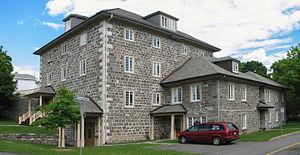
Ancien moulin à farine Sir William-Randal-Patton (1850), Montmagny, province de Québec, Canada
Le Moulin à eau Patton de Montmagny est l'un des derniers moulins à eau du Québec au Canada.